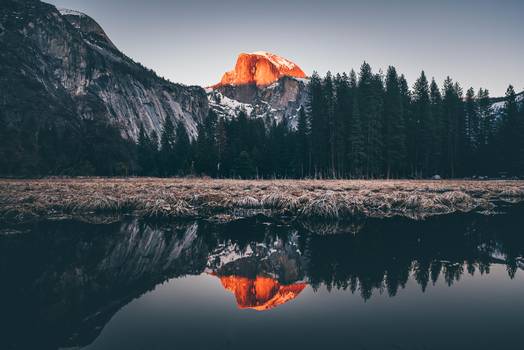
Label: No Watermark